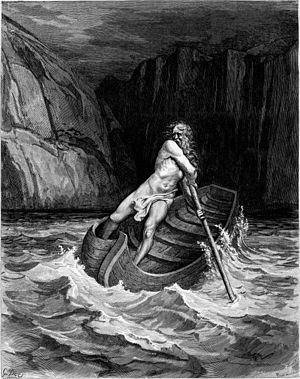
Dødelighed
Charon af Gustave Doré
Ved dødelighed forstås i demografisk henseende antallet af døde pr. 1000 indbyggere i løbet af et år.